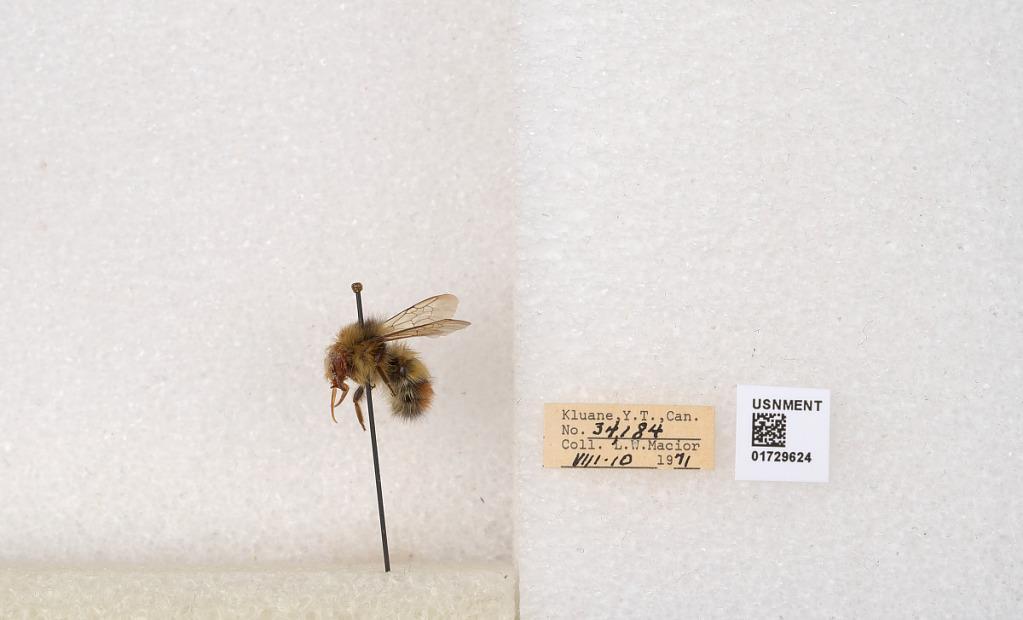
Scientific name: Bombus flavifrons Cresson
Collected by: L. Macior
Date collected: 1971-8-10
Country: Canada
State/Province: Yukon Territory
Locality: Kluane National Park and Reserve
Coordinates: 60.7493, -139.504